Ida E. Woods

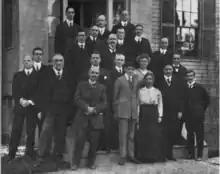
The meeting of the AAVSO at Harvard in 1916. The two women in the photograph are Ida E. Woods (front row) and Annie Jump Cannon (behind Woods).

Woods held the Sarah F. Whitin Fellowship from Wellesley College in 1912, to fund her research at Harvard. She was a member of the Sagamore Sociological Conference.